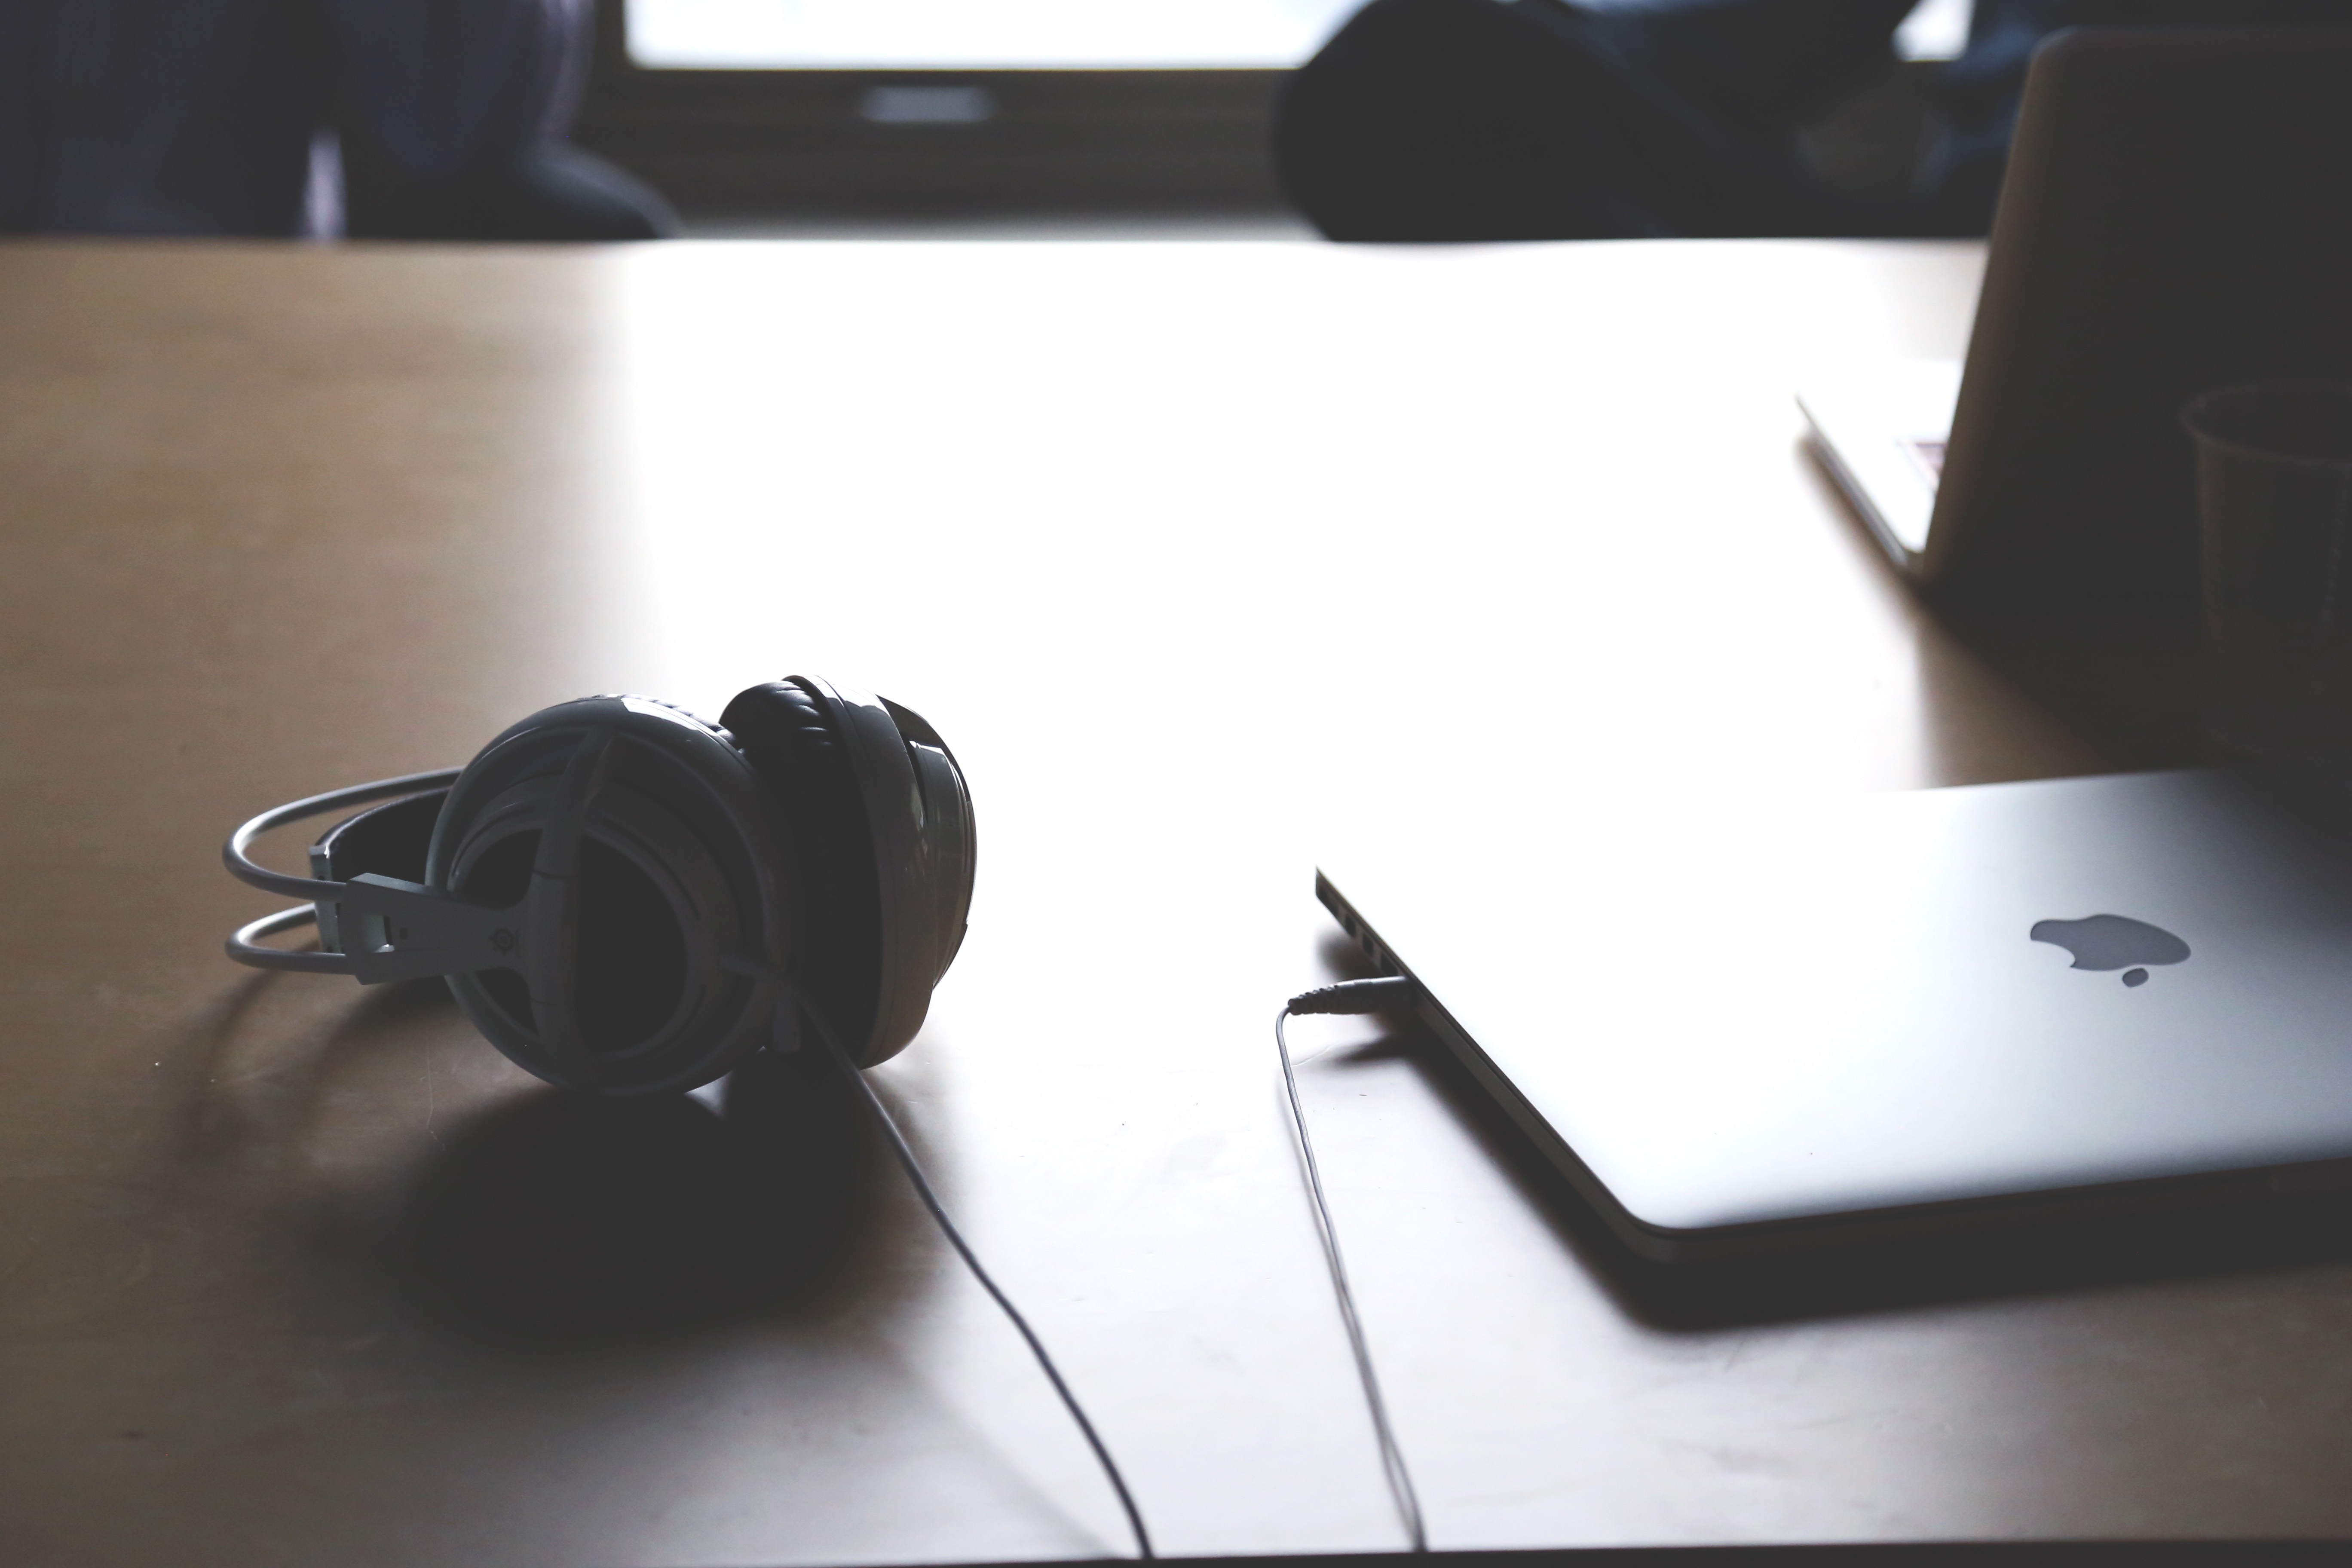
laptop, desk, computer, macbook, creative, technology, office, gadget, business, black, modern, home office, startup, audio, headphones, display, glasses, company, laptops, notebooks, audio equipment, start up, electronic device, communication device, silicon valley